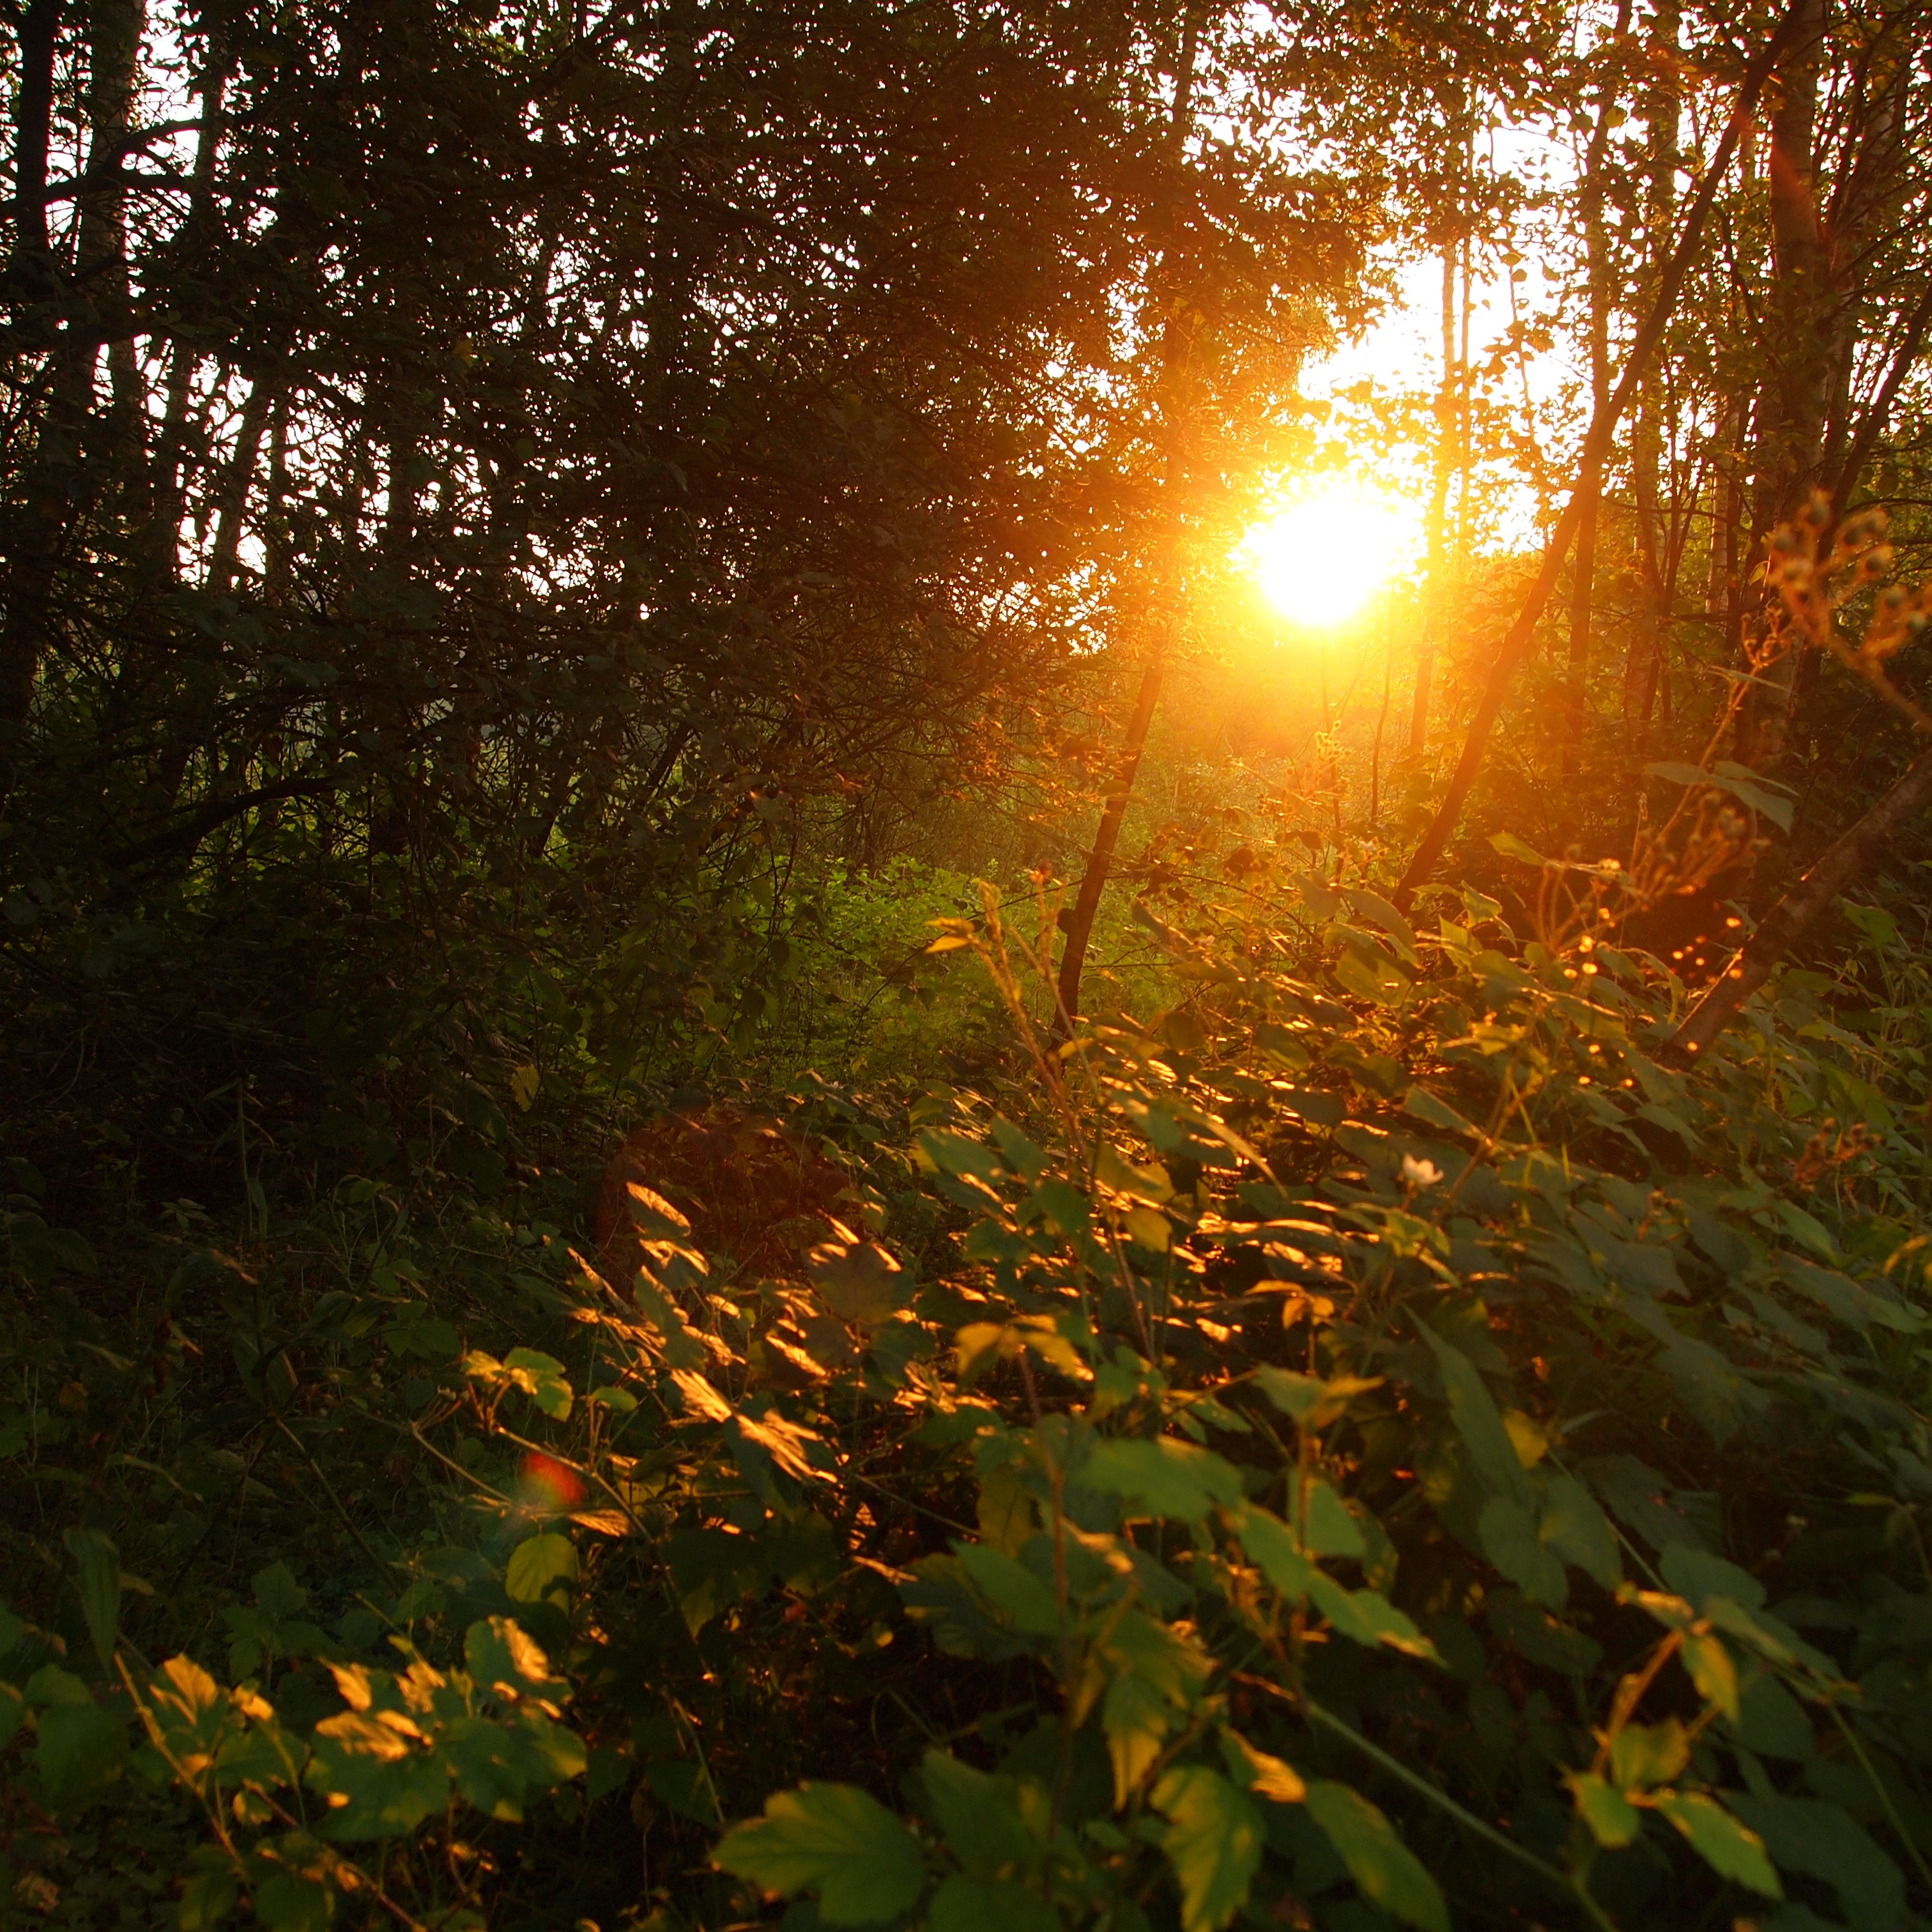
tree, nature, forest, silhouette, light, sun, sunset, meadow, sunlight, morning, leaf, flower, evening, jungle, autumn, silence, season, brand, trees, leaves, woodland, habitat, setting sun, natural environment, atmospheric phenomenon